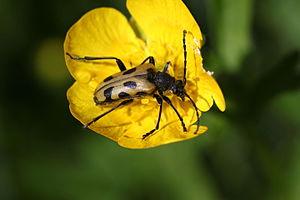
Brachyta interrogationis est une espèce de coléoptères de la famille des Cerambycidae.